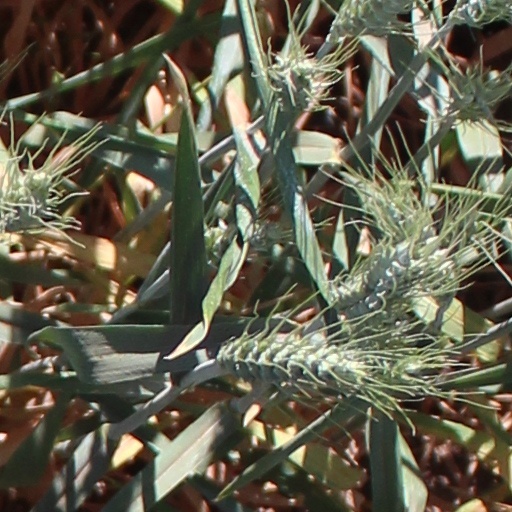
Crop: wheat